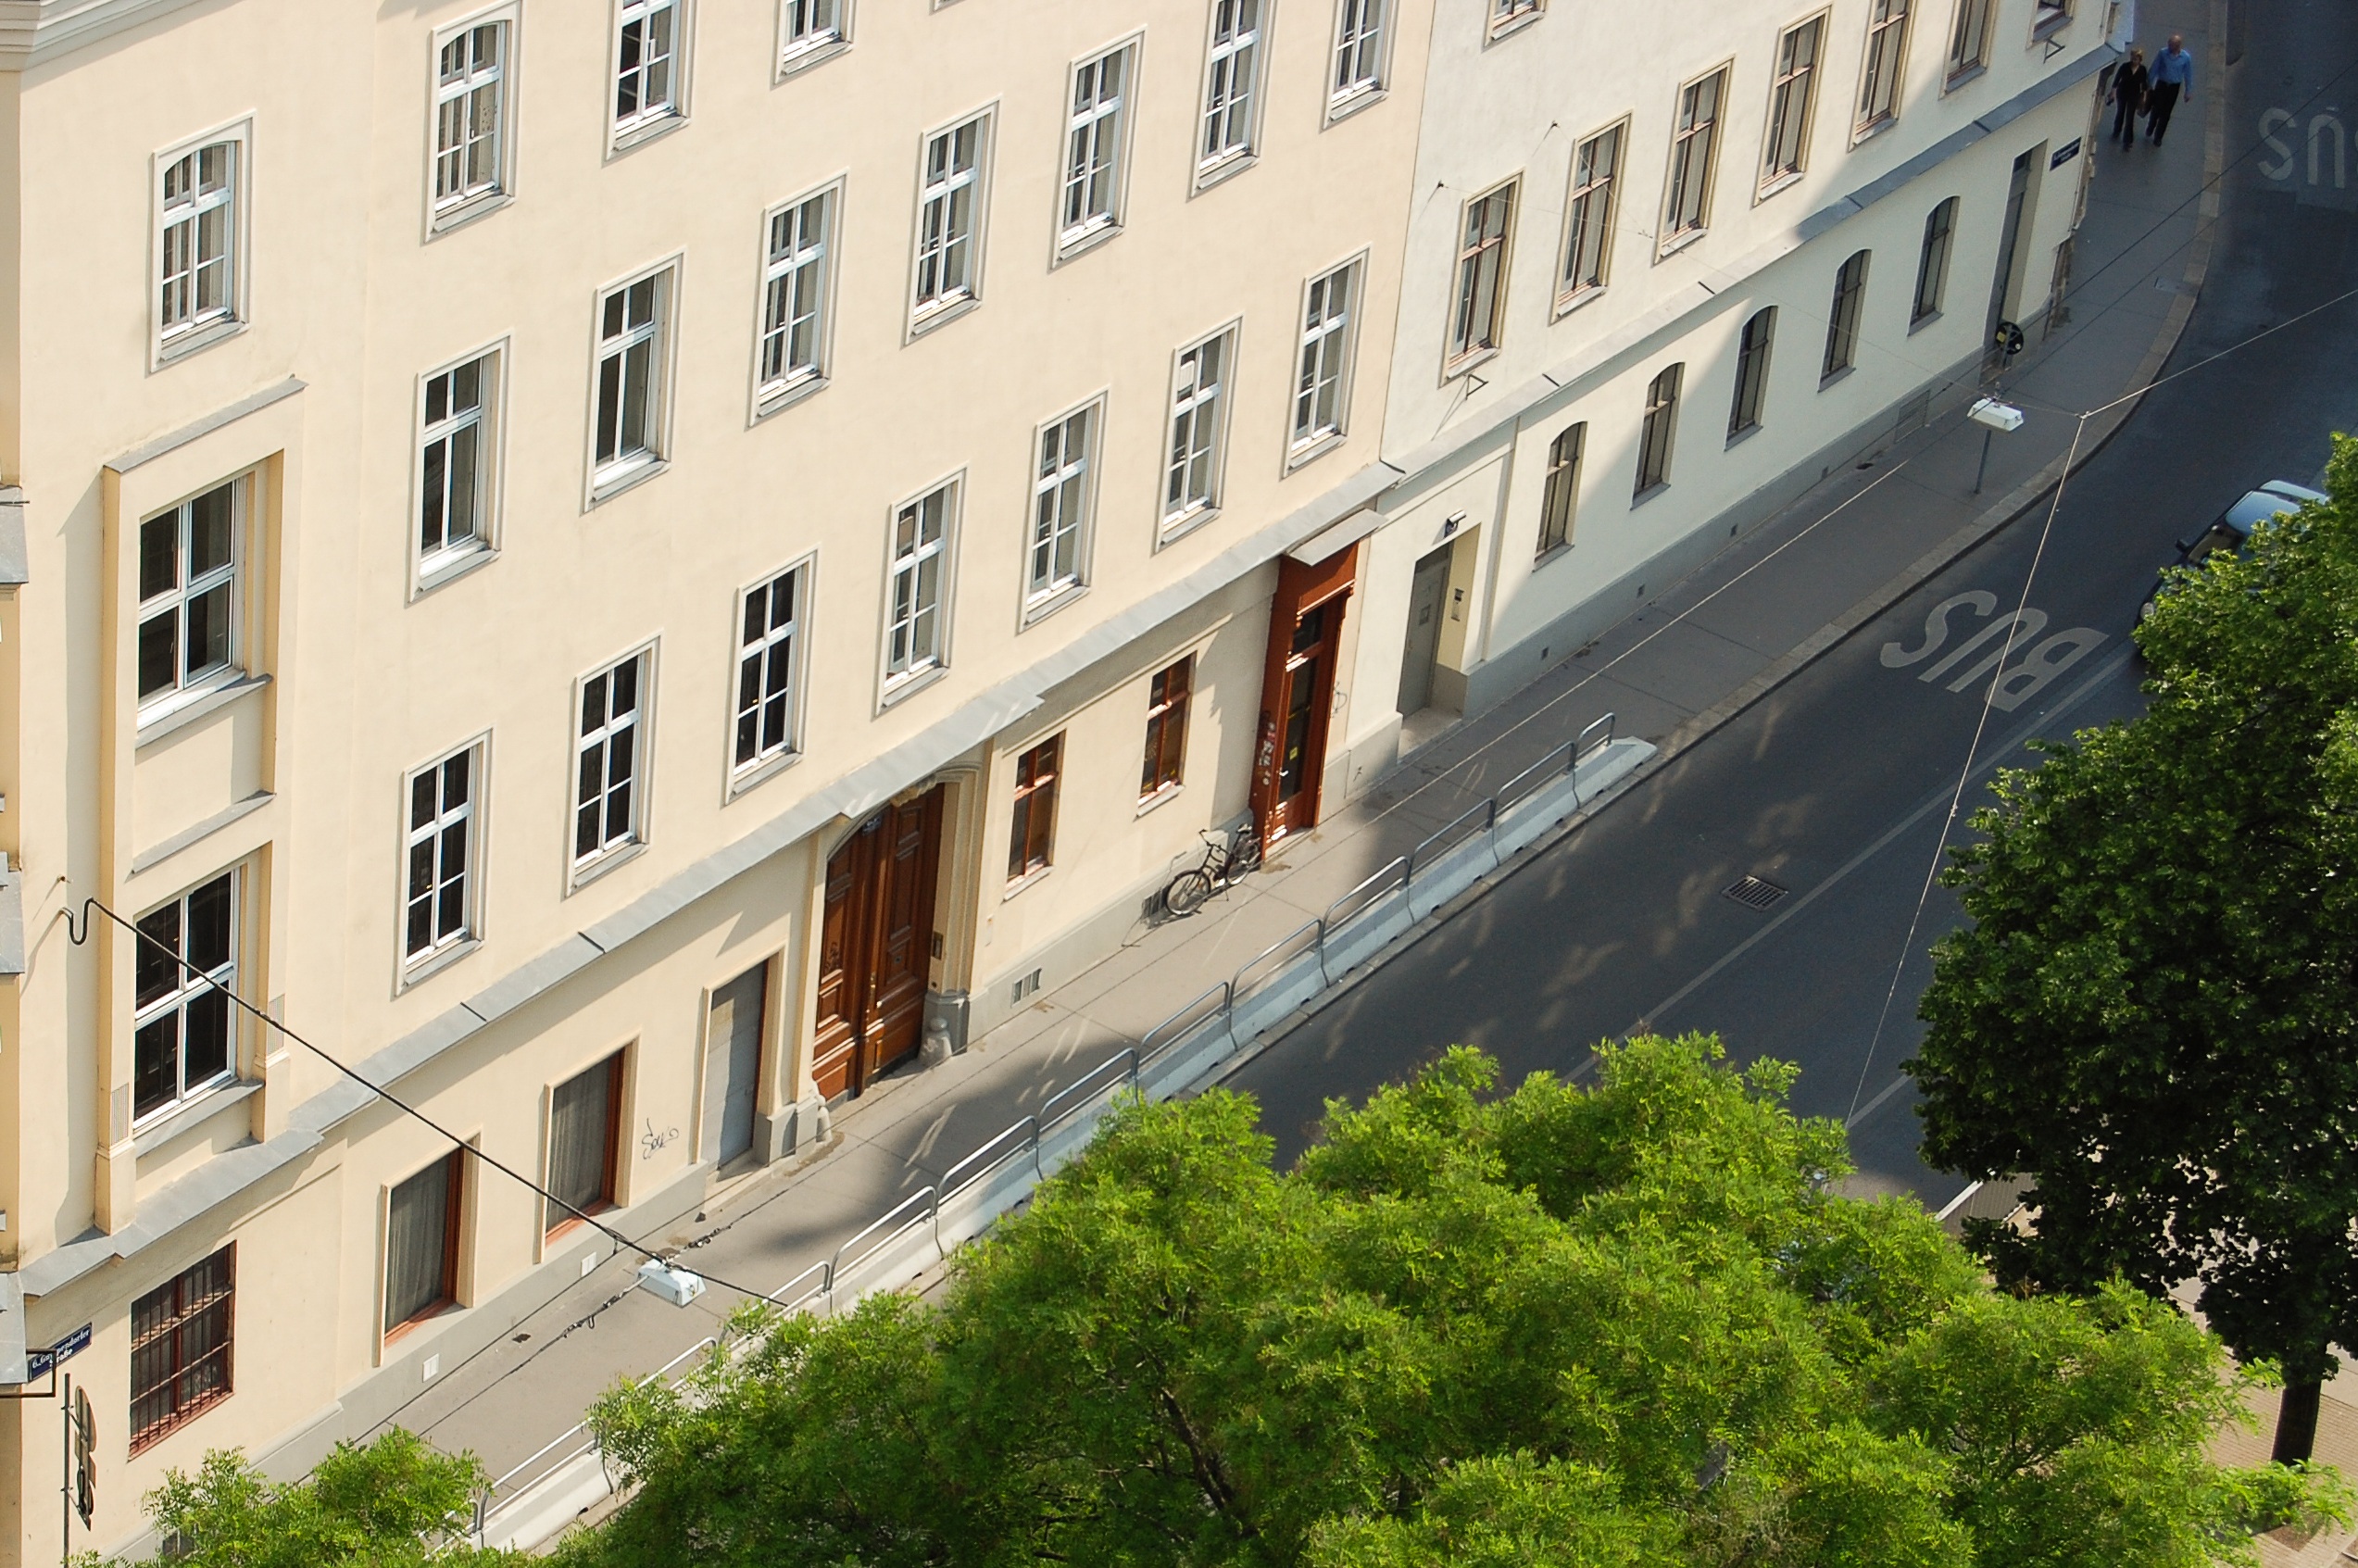
architecture, street, view, building, city, downtown, plaza, landmark, facade, tourism, apartment, tower block, austria, vienna, estate, condominium, neighbourhood, urban area, residential area, human settlement